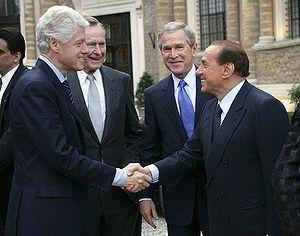
William Jefferson Clinton, dit Bill Clinton [bɪl ˈklɪntən], né le 19 août 1946 à Hope, est un juriste et homme d'État américain, 42ᵉ président des États-Unis en fonction de 1993 à 2001.